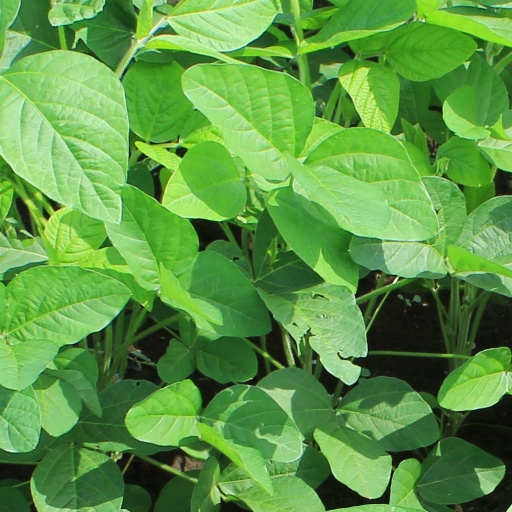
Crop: soybean